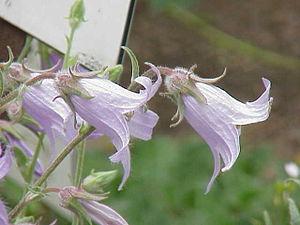
Les campanules sont des plantes herbacées vivaces ou bisannuelles de la famille des Campanulacées. Leurs fleurs — bleues, violettes ou blanches — sont hermaphrodites. Le calice présente cinq dents, souvent assez étroites. La corolle, en cloche, s'ouvre en cinq lobes. Cinq étamines. Ovaire infère. Style solitaire. Le fruit est une capsule à nombreuses graines. Leur large dispersion dans le monde montre qu'il s'agit d'un genre hémérochore. La Campanule regroupe plus de 250 espèces que l'on retrouve principalement en zones tempérées.